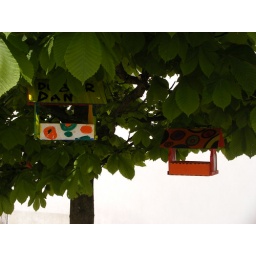
Bird boxes in the trees